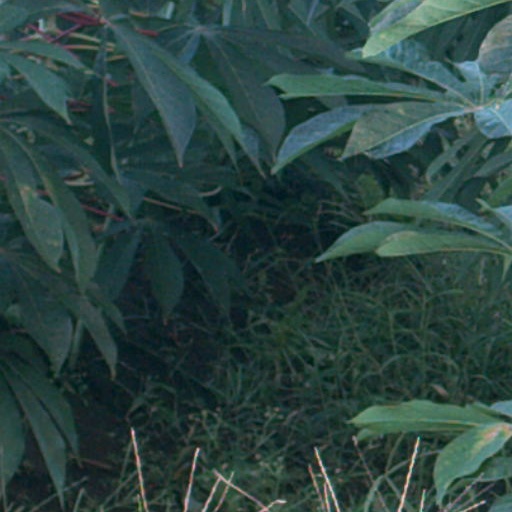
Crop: cassava